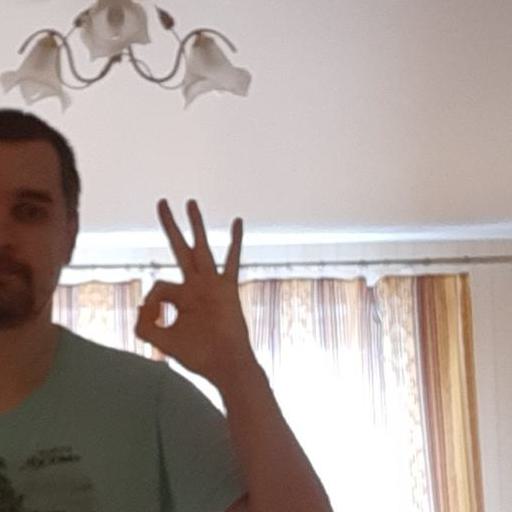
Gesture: ok